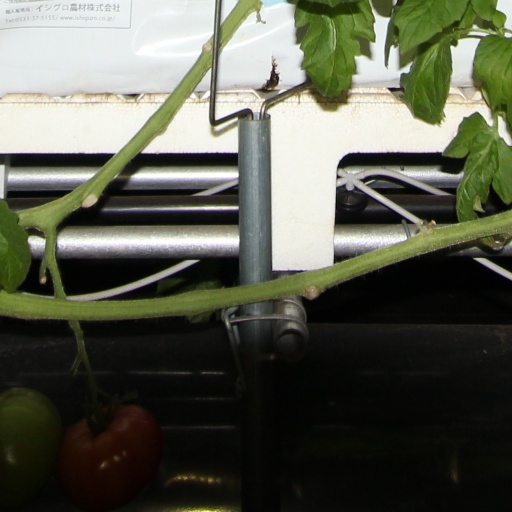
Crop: tomato